165th Street Bus Terminal

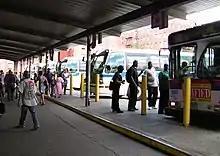
Passengers board a 2000 Orion V CNG (1567) on the Hempstead-bound N6 under Long Island Bus, an Orion VII OG, and four RTSs at the terminal.

Construction on the "Long Island Bus Terminal" began in 1930, built by the Shore Road Development Company, Inc. with the intent of expanding transit service to and from Long Island. On August 11, 1936, Bee-Line, Inc. (one of the predecessors to the Nassau Inter-County Express) opened the terminal, operating routes from the terminal to the rest of Jamaica and Southeast Queens, and to Nassau County. It replaced the company's former terminal − the Jamaica Union Bus Terminal − at Jamaica Avenue and New York Boulevard (now Guy R. Brewer Boulevard), which was taken over by Green Bus Lines. The new terminal, which cost $1.5 million to build, featured a waiting room, lounge, and ticket offices. The bus terminal was enclosed by two one-story buildings on 165th Street and Merrick Boulevard respectively. Upon opening, the terminal served the BMT Jamaica Line's nearby terminal at 168th Street and Jamaica Avenue, and would serve the IND Queens Boulevard Line's 169th Street station on Hillside Avenue upon its completion in 1937. In May 1939, Bee-Line relinquished its Queens routes; these routes began operation from the terminal under North Shore Bus Company (a predecessor to the NYCT bus operations) on June 25, 1939.